Vule Ilić

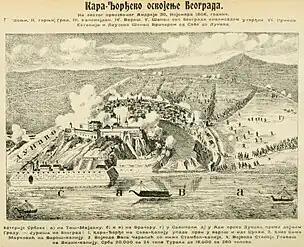

The Siege of Belgrade started before daybreak on the 12th of December 1806. That morning Karageorge assembled in Vračar with 15,000 rebels, he had decided with the commanders that the attack should be carried out on St. Andrew's Day, during the Muslim feast of Eid al-Fitr, when the attention of the guards would be lower. The rebels separated into groups to attack the different entrances to the city. Miloje Petrović, Sima Marković, Vasa Čarapić, Stanoje Glavaš and Vule Ilić each leading a group. A Greek Albanian named Konda, who had switched allegiance, was well aware of the functioning of the Ottoman guard, he and Uzun-Mirko were in charge of taking over the Sava gate with a group of 6 volunteers, they climbed over the rampart and fell upon the guards. Four of the rebels were killed but the two remaining Serbs broke open the gate with an axe and the rest of the commando rushed in. At the same time Vule Ilić Kolarac and Stanoje Glavaš attacked the Vidin Gate penetrating from the other side with their men. Even though shots were fired, the Turks did not suspect that a Serbian attack was taking place but that shots were fired for the holiday. After a fierce battle the Turks took refuge in the citadel.